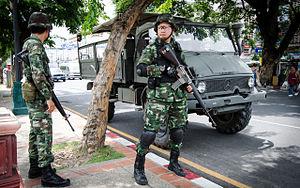
Le coup d'État de 2014 en Thaïlande est un putsch déclenché par Prayuth Chan-ocha, commandant en chef de l'Armée royale thaïlandaise. Le 22 mai 2014, alors que le pays traverse une crise politique depuis plusieurs mois, la junte militaire renverse le gouvernement provisoire dirigé par le Premier ministre par intérim Niwatthamrong Boonsongpaisan. Celui-ci a remplacé Yingluck Shinawatra, destituée le 6 mai par la Cour constitutionnelle de Thaïlande.